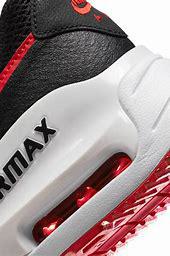
Brand: Nike
Model: Air Max Systm